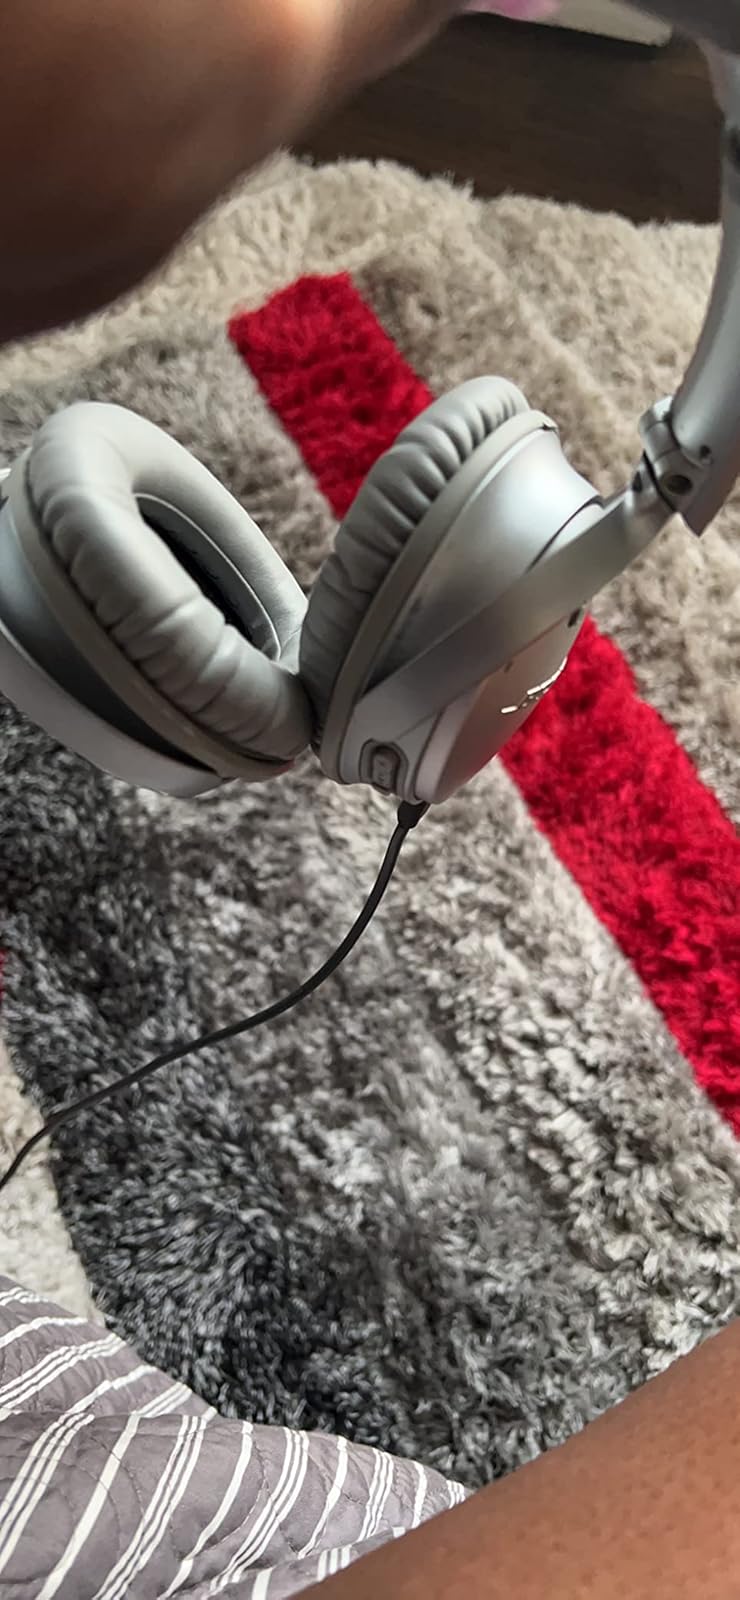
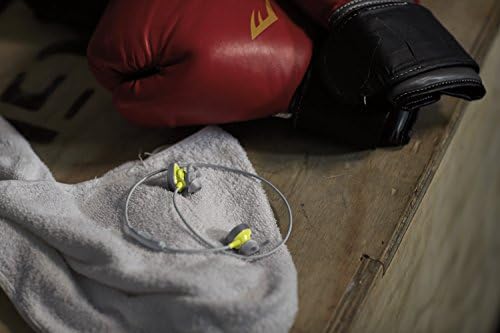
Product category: headphones
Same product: no